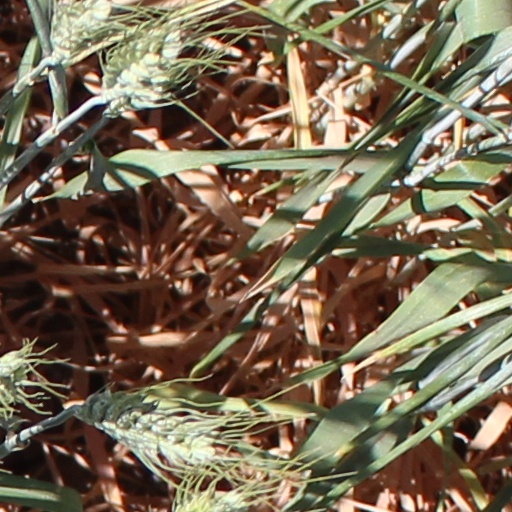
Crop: wheat